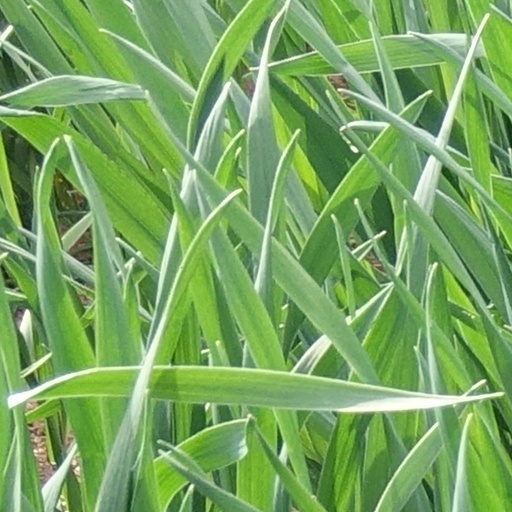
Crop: wheat